Mere Anarchy

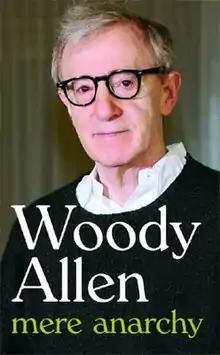
Hardcover edition

Mere Anarchy is an anthology of essays by Woody Allen. First published on July 5, 2007, by Ebury Press, the book is a collection of 18 tales, 10 of which previously ran in "The New Yorker". It was Allen's first collection in 25 years.